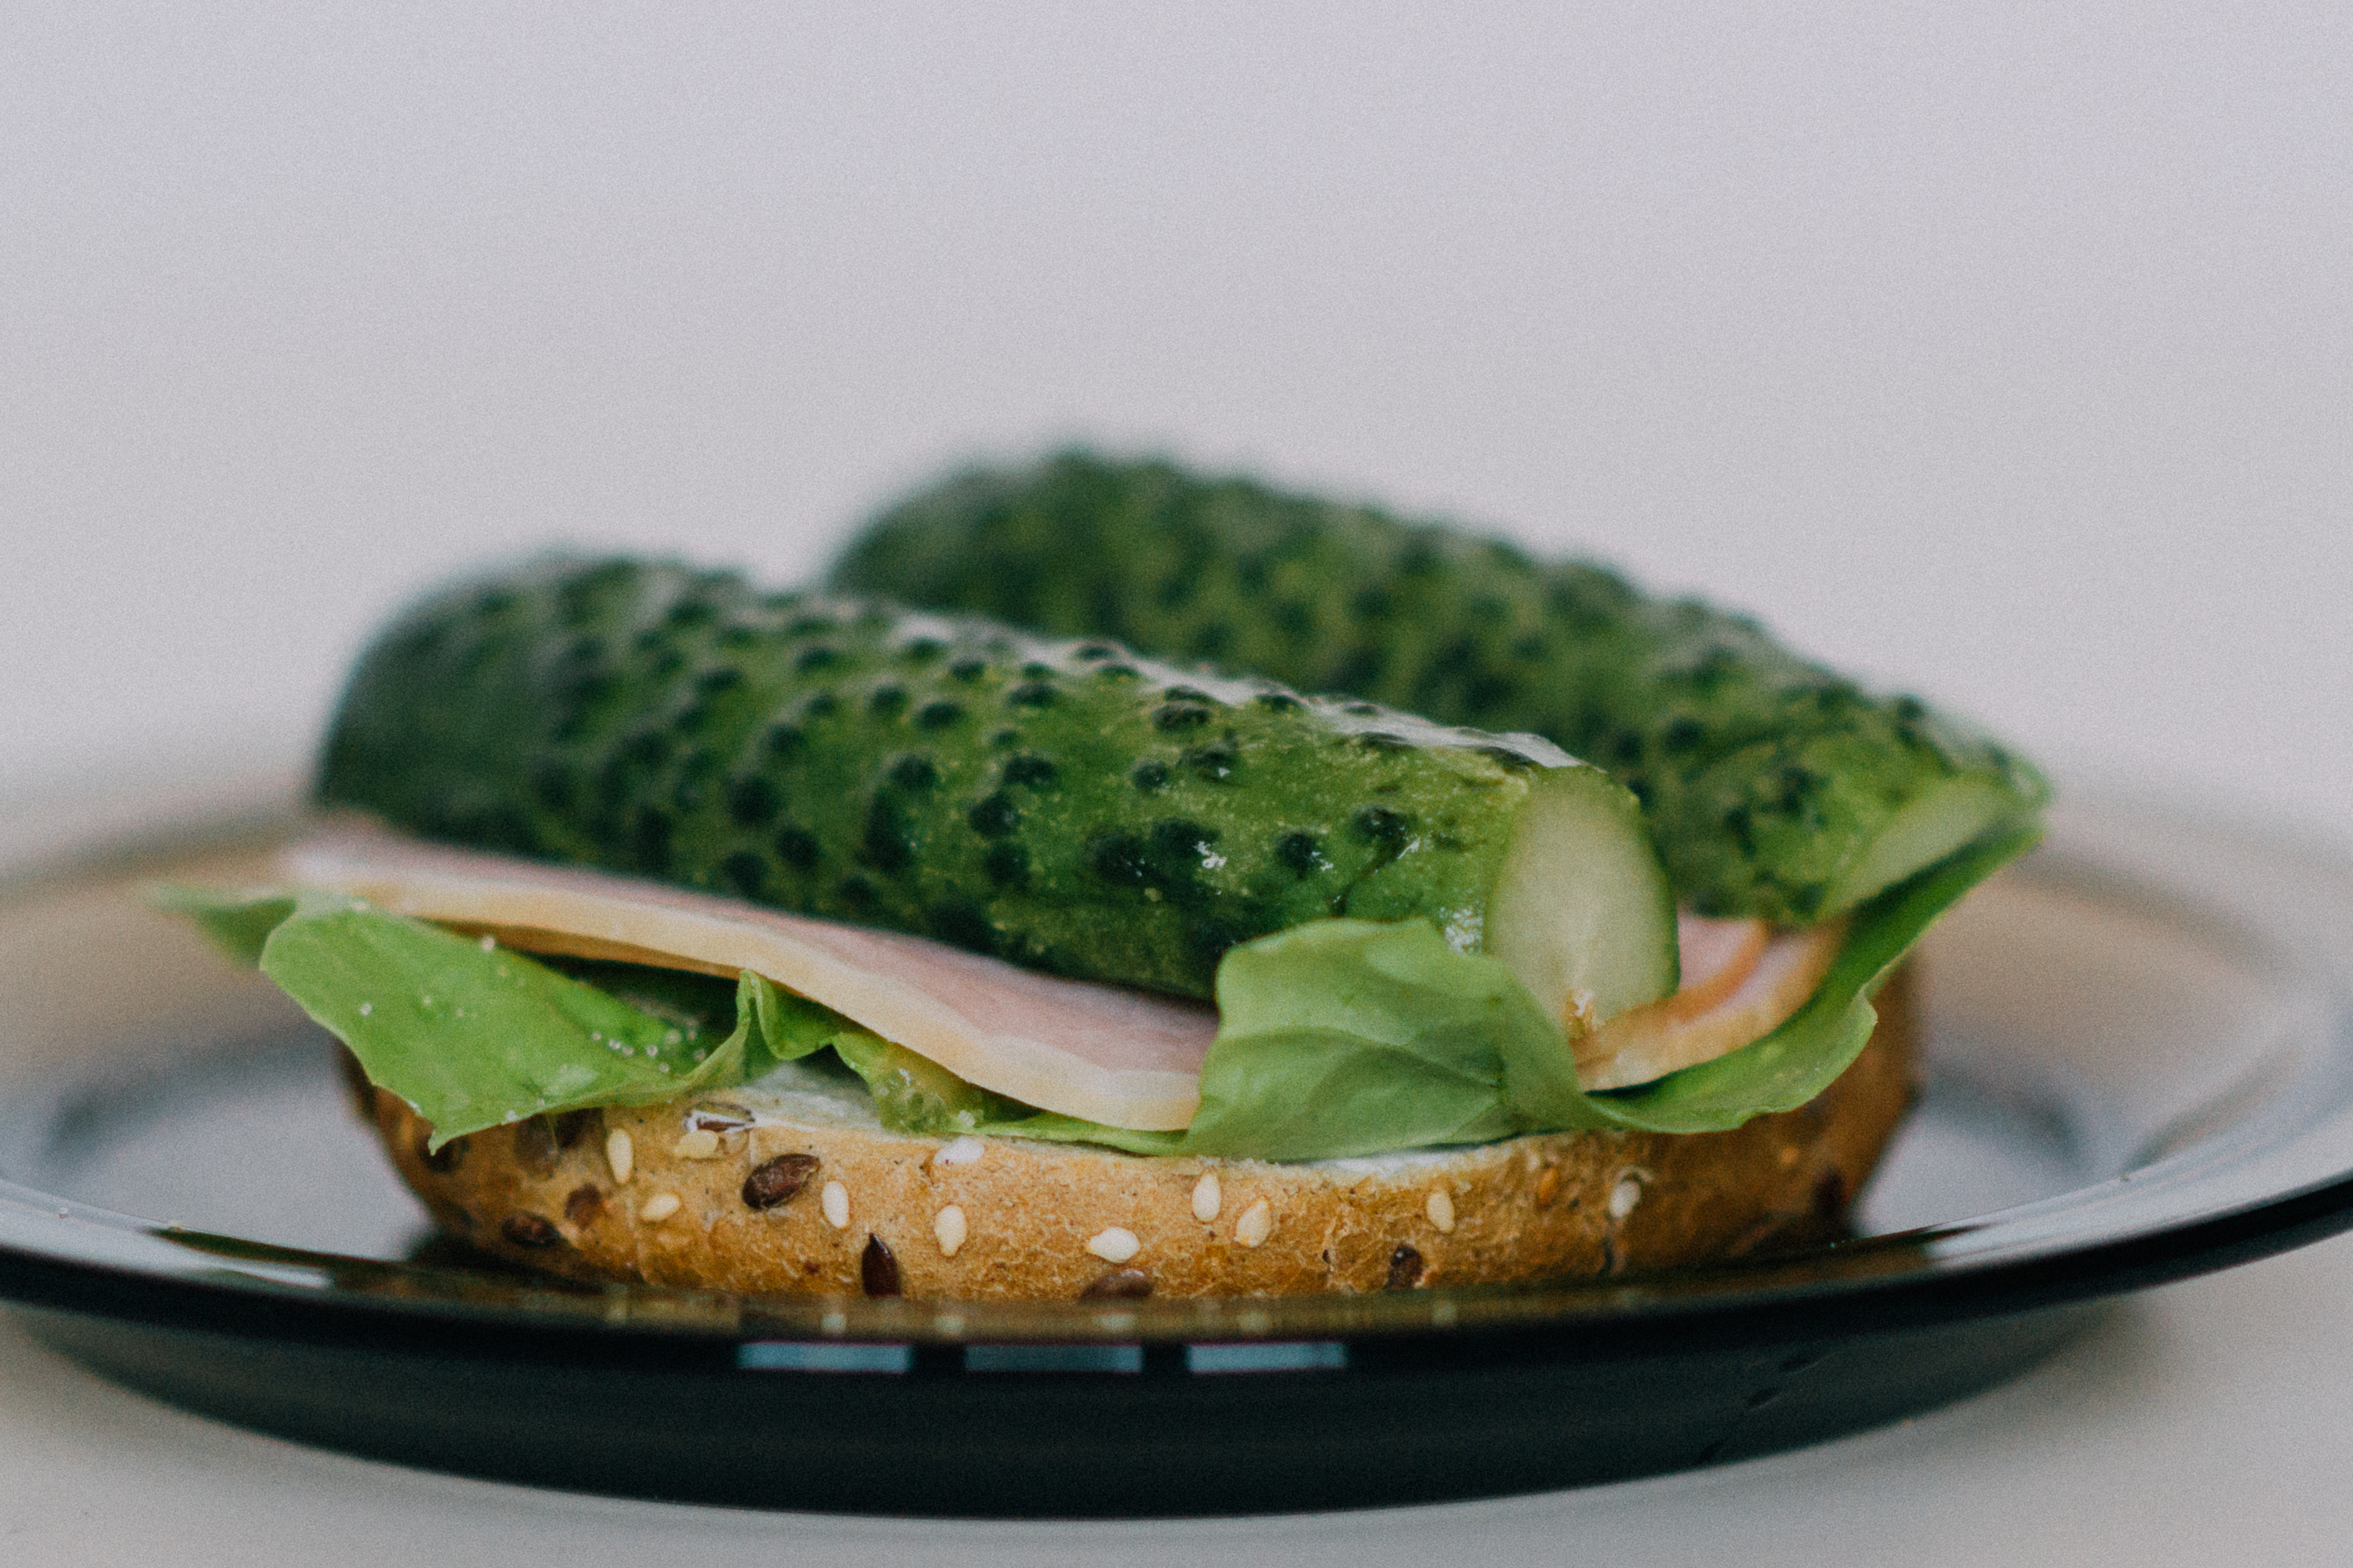
plant, dish, meal, food, produce, vegetable, sandwich, turkey, flowering plant, gherkins, land plant